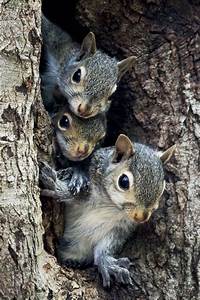
Label: scoiattolo